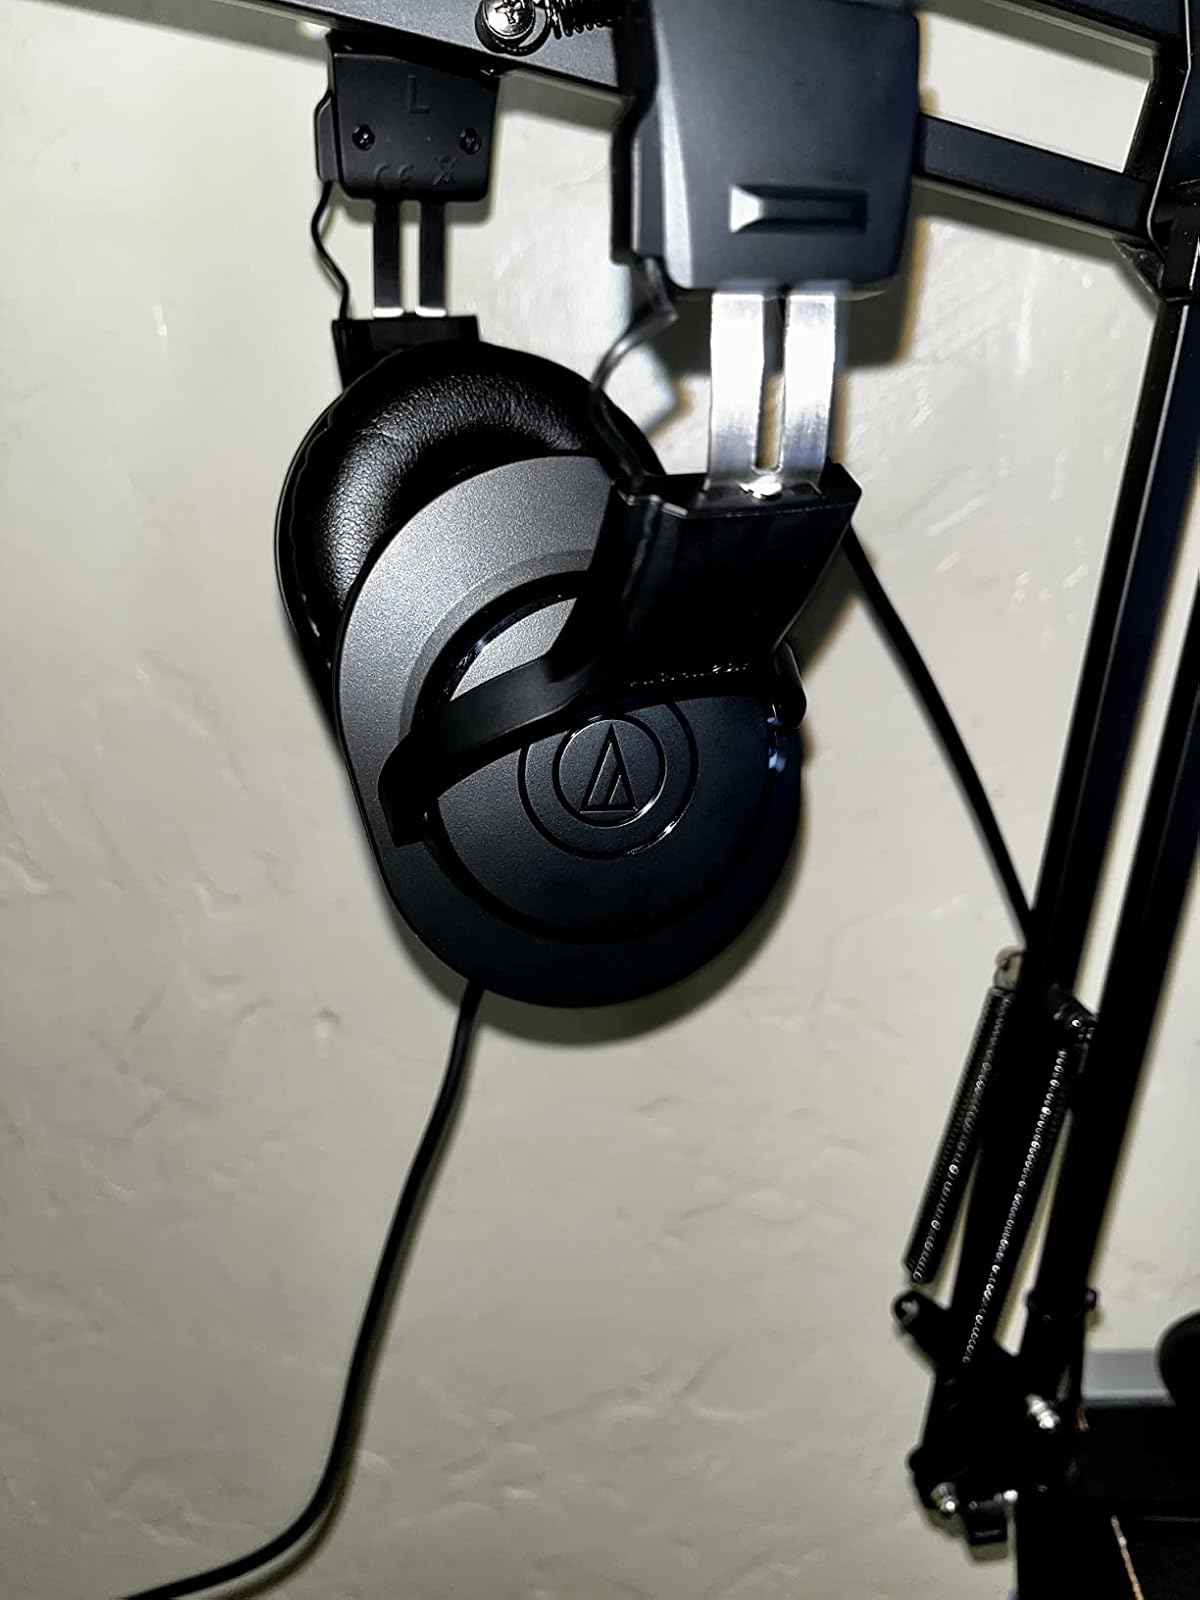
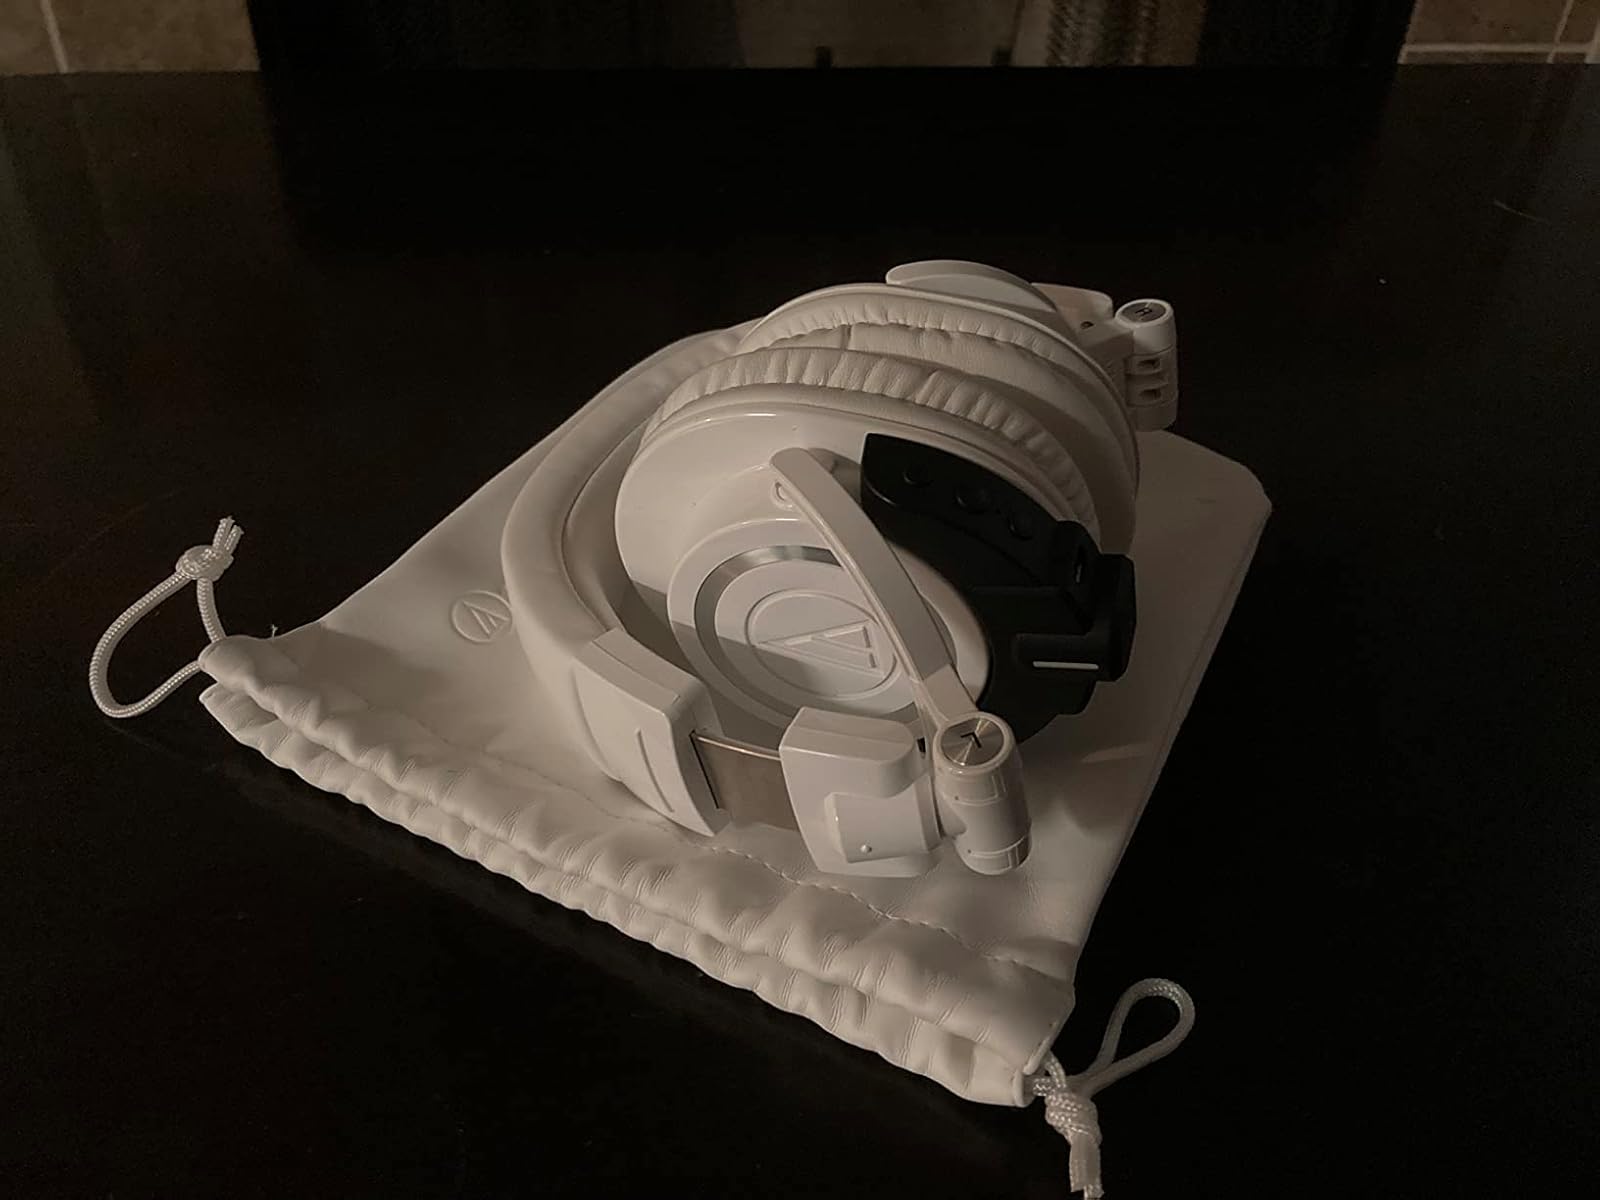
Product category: headphones
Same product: no